Stovall House

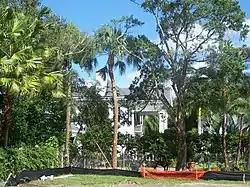

The Stovall House is a historic home in Tampa, Florida. It is located at 4621 Bayshore Boulevard. On September 4, 1974, it was added to the U.S. National Register of Historic Places.